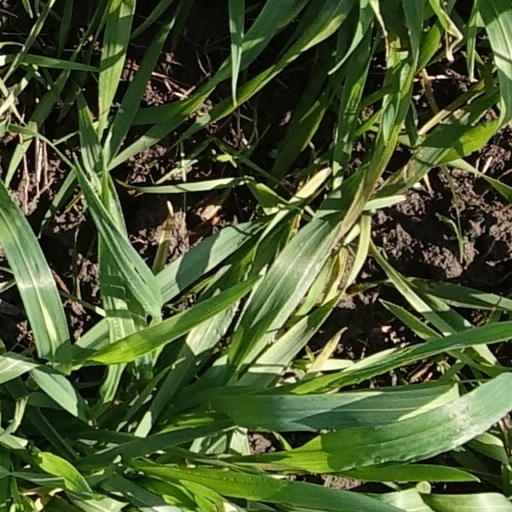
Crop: wheat